Wrest Park

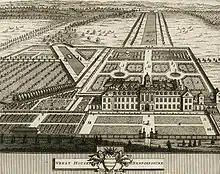
Wrest House c.1708. This building was replaced in the 1830s, but the formal parterre elements of the garden remain from this time.

Wrest Park is a country estate located in Silsoe, Bedfordshire, England. It comprises Wrest Park, a Grade I listed country house, and Wrest Park Gardens, also Grade I listed, formal gardens surrounding the mansion.